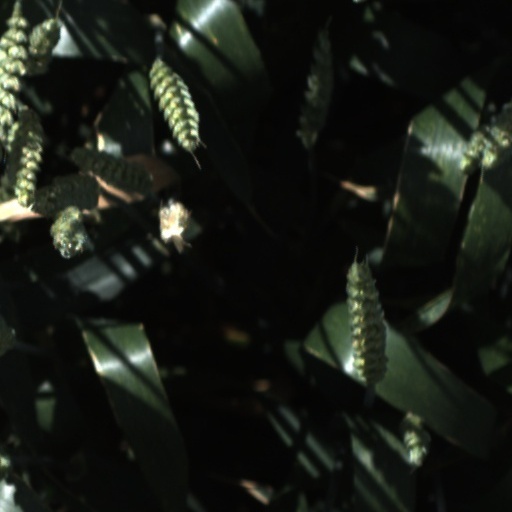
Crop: wheat